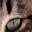
Label: cat